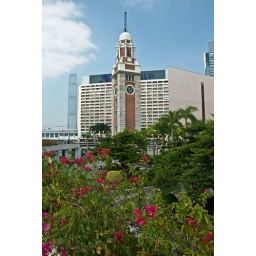
Day 7 - The clock tower near the Star Ferry Terminal, Kowloon-side